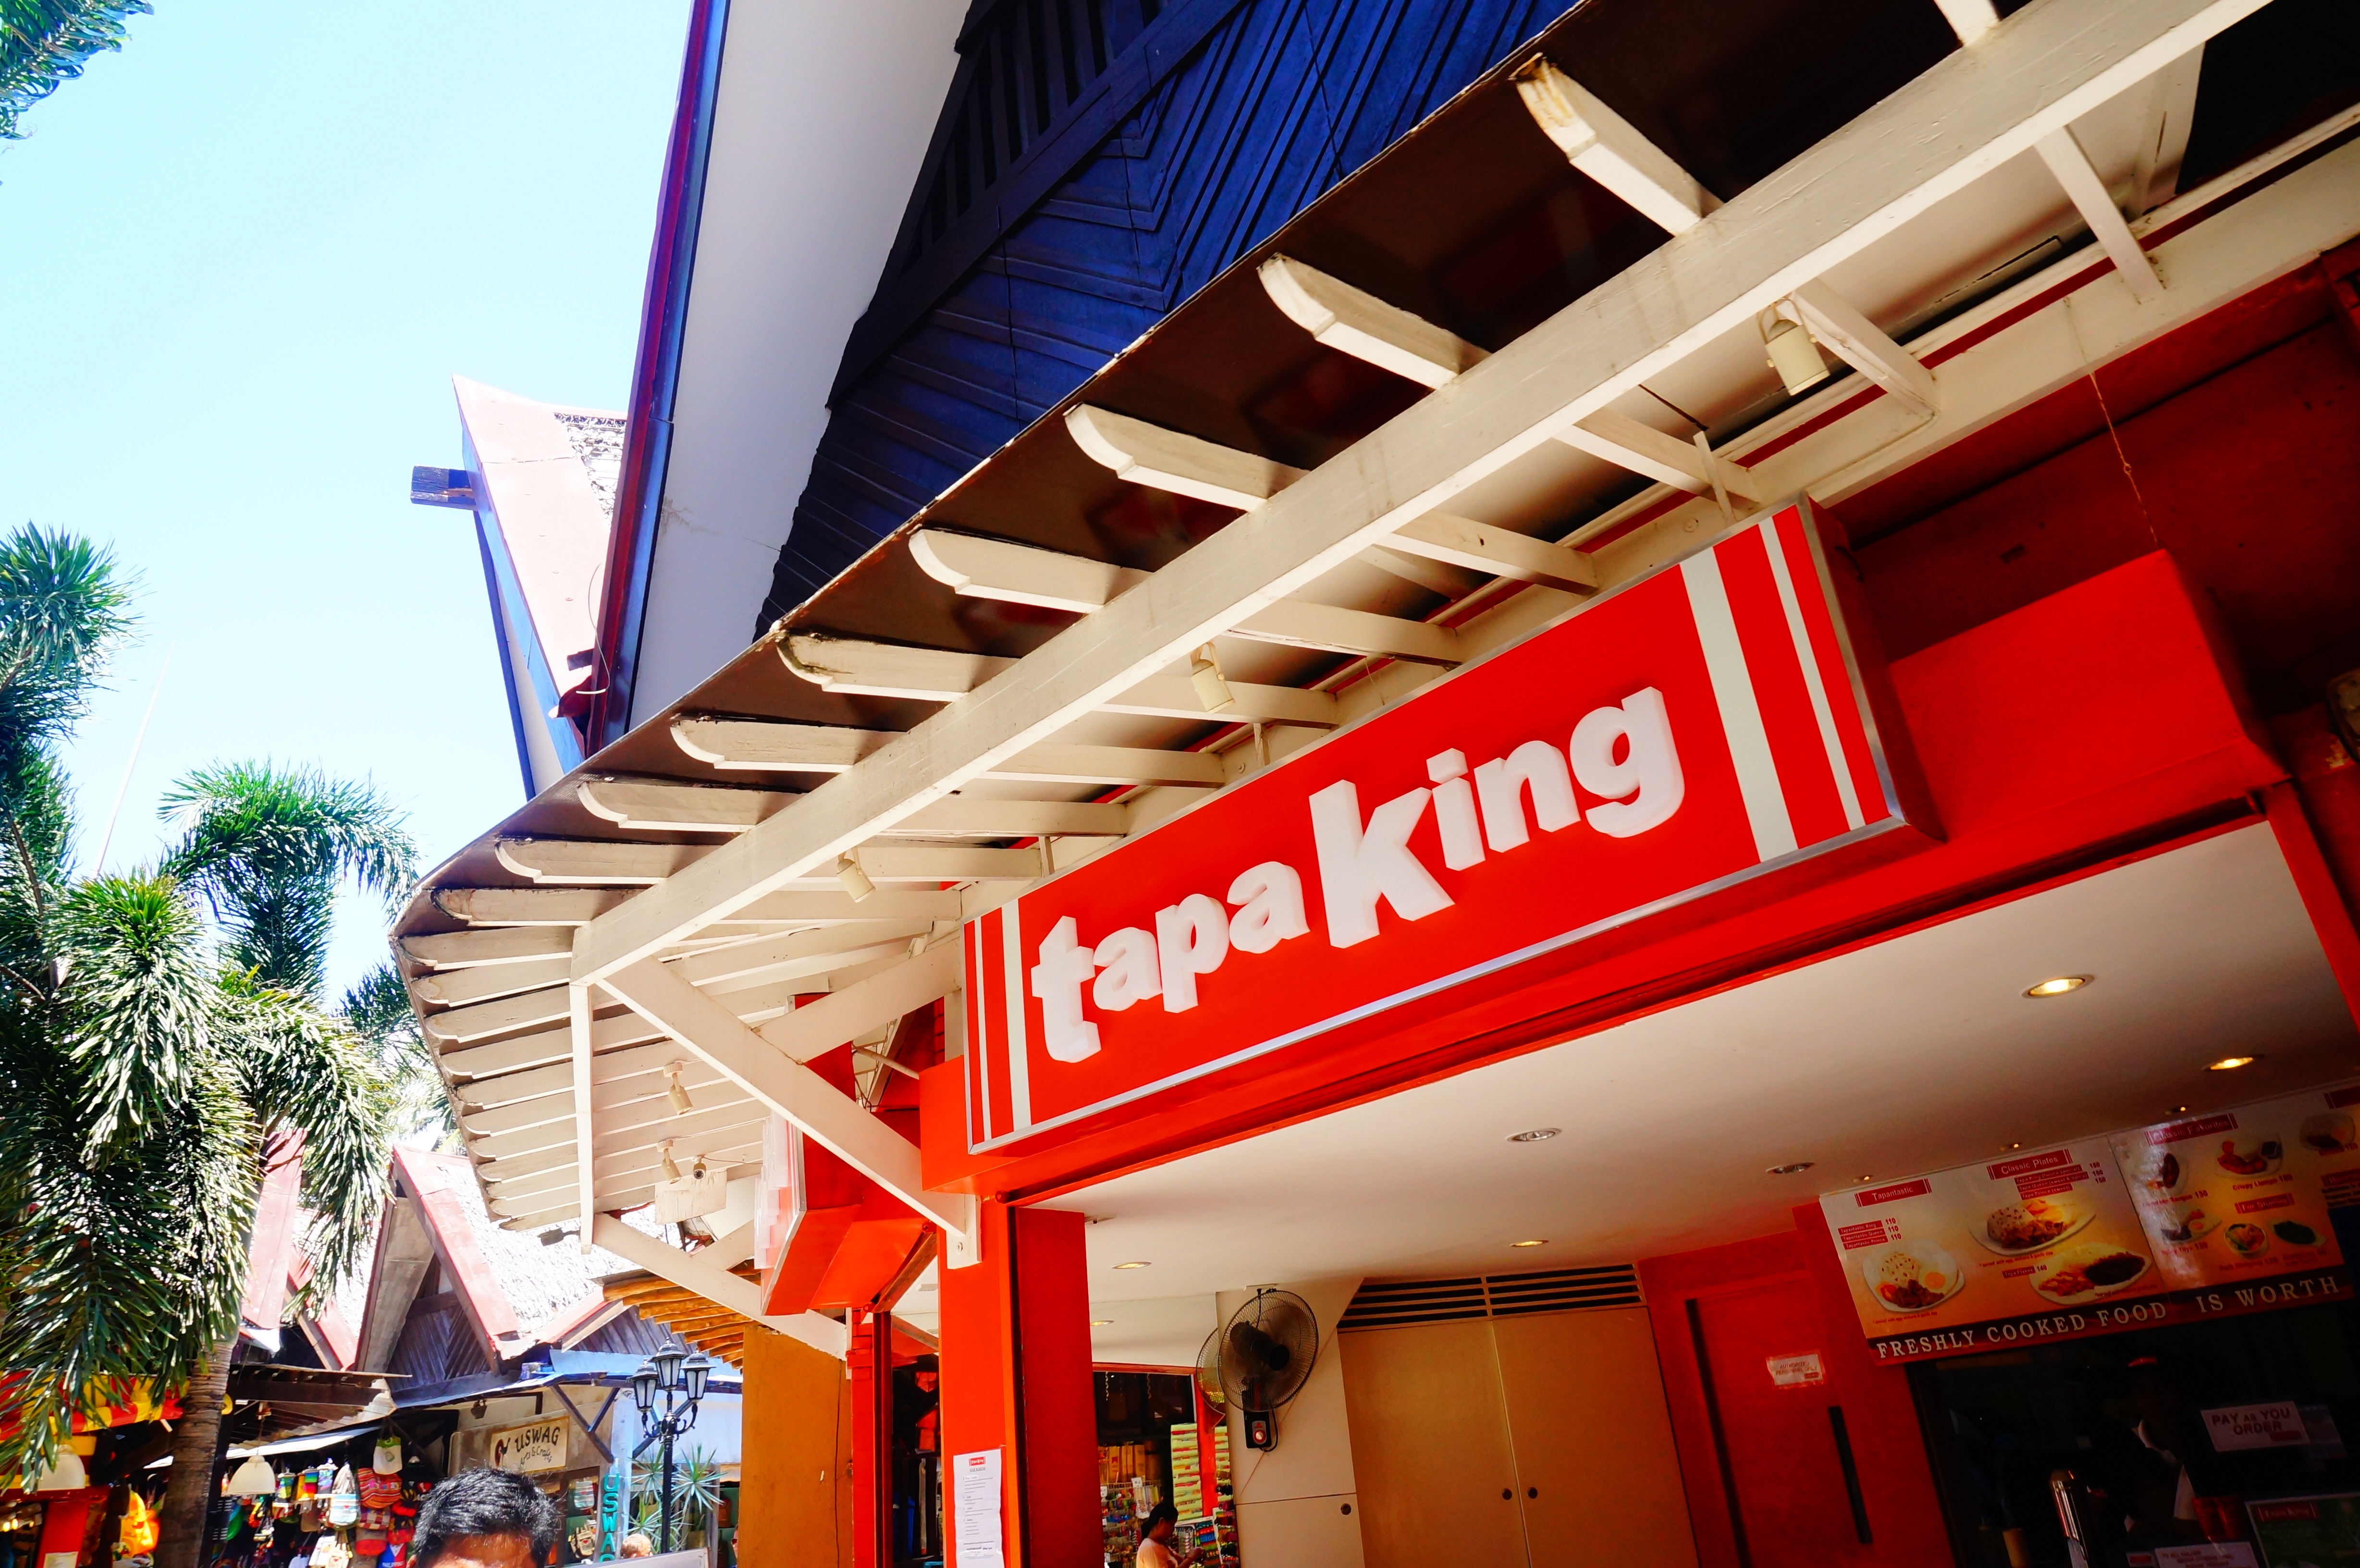
restaurant, summer, island, design, signboard, pepsi, dining room, republic of the philippines, boracay